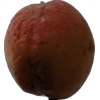
Label: peach